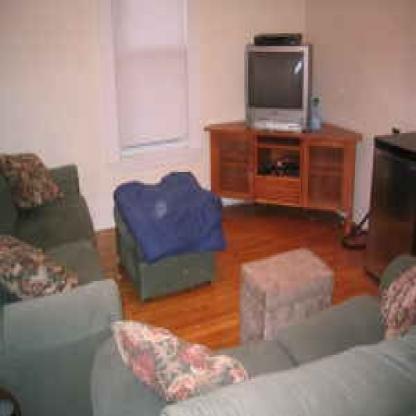
Scene: Indoor